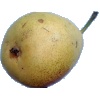
Label: Pear 2